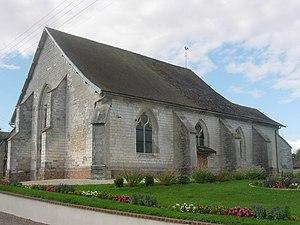
Eglise de Montgueux
Montgueux est une commune française, située dans le département de l'Aube en région Grand Est.
L'église Sainte-Croix est une église catholique située à Montgueux, en France.
Cet article recense les monuments historiques de l'Aube, en France.